Persian Gulf campaign of 1809

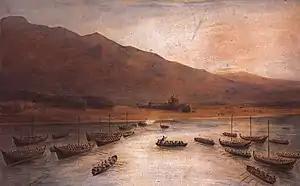
A painting depicting British Expeditionary Force of 1809 landing troops at Ras Al Khaimah

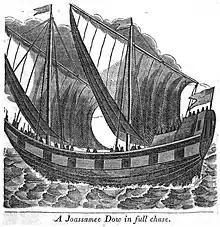
An Al Qasimi dhow in full chase.

In the aftermath of the raid on Sind and following the 1809 monsoon season, the British authorities in India decided to make a significant show of force against the Qawasim, in an effort not only to destroy their larger bases and as many ships as could be found, but also to counteract French encouragement of them from their embassies in Persia and Oman. Forces were gathered at Bombay during the summer: the small HEIC warships, "Mornington", , "Ternate", "Mercury", "Nautilus", "Prince of Wales", "Ariel", "Fury", and the bomb ketch , and the Royal Navy frigates under Charles Gordon and "Chiffonne" under John Wainwright, who was placed in command of the entire expeditionary force with the temporary rank of commodore. The force was complemented with troops seconded from the Bombay garrison, including a battalion of the 65th Foot, soldiers from the 47th Foot and an assortment of HEIC marines, engineers, artillery men, and sepoys from the 2nd Bombay Native Infantry under the command of Lieutenant Colonel Lionel Smith of the 65th.